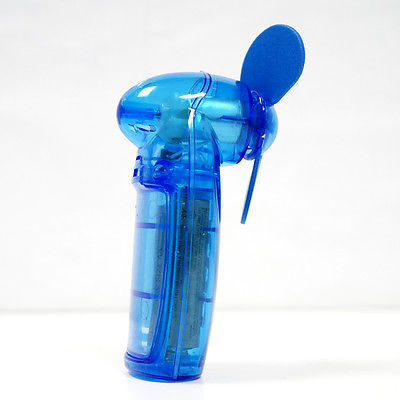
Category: fan